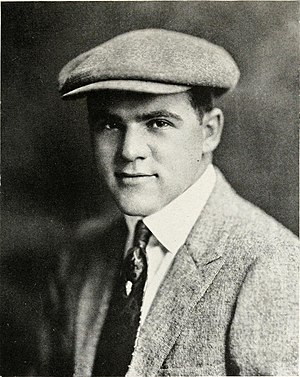
Hal Roach
"Harold Eugene ""Hal"" Roach, Sr. var en amerikansk filmproducent og -instruktør.